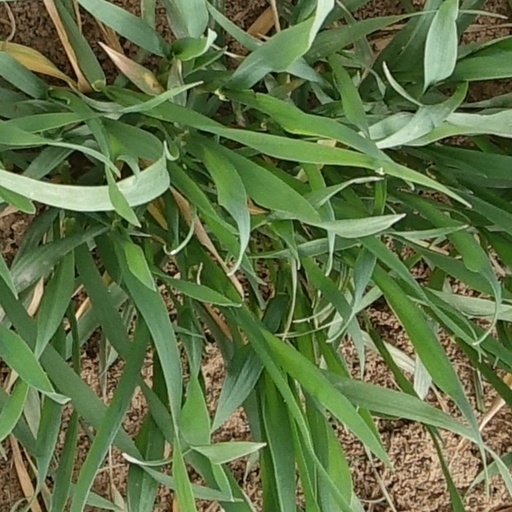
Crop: wheat